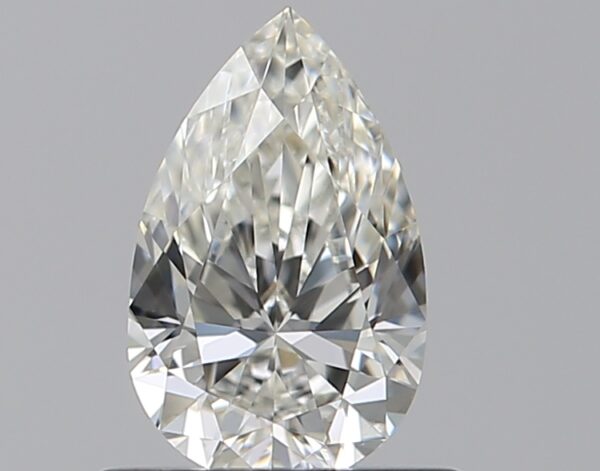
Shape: pear
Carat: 0.5
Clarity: VS1
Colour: I
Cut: EX
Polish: EX
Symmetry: EX
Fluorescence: ST
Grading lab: GIA
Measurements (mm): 7.01 x 4.36 x 2.71